Equestrian statue of Nathanael Greene

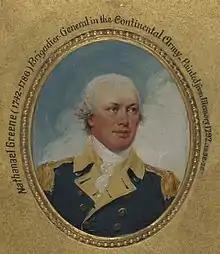
A portrait of Greene

The Kingdom of Great Britain imposed heavy fines and taxes on the Thirteen Colonies after the French and Indian War. On one occasion, a British officer seized a boat owned by the Greene family. Greene sued, and although he won the case, his boat was burnt during the 1772 Gaspee affair. He became disillusioned with not only his loyalty to the British, but also his religious faith. Greene was ultimately banned from Quaker meetings in 1773. After what the colonists nicknamed the Intolerable Acts, in 1774 Greene organized the Kentish Guards, consisting of Rhode Island militia. Due to a limp Greene had since childhood, he was not commissioned an officer in the Kentish Guards.